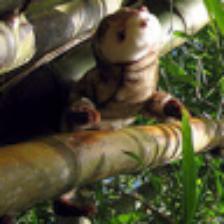
Label: NonHuman